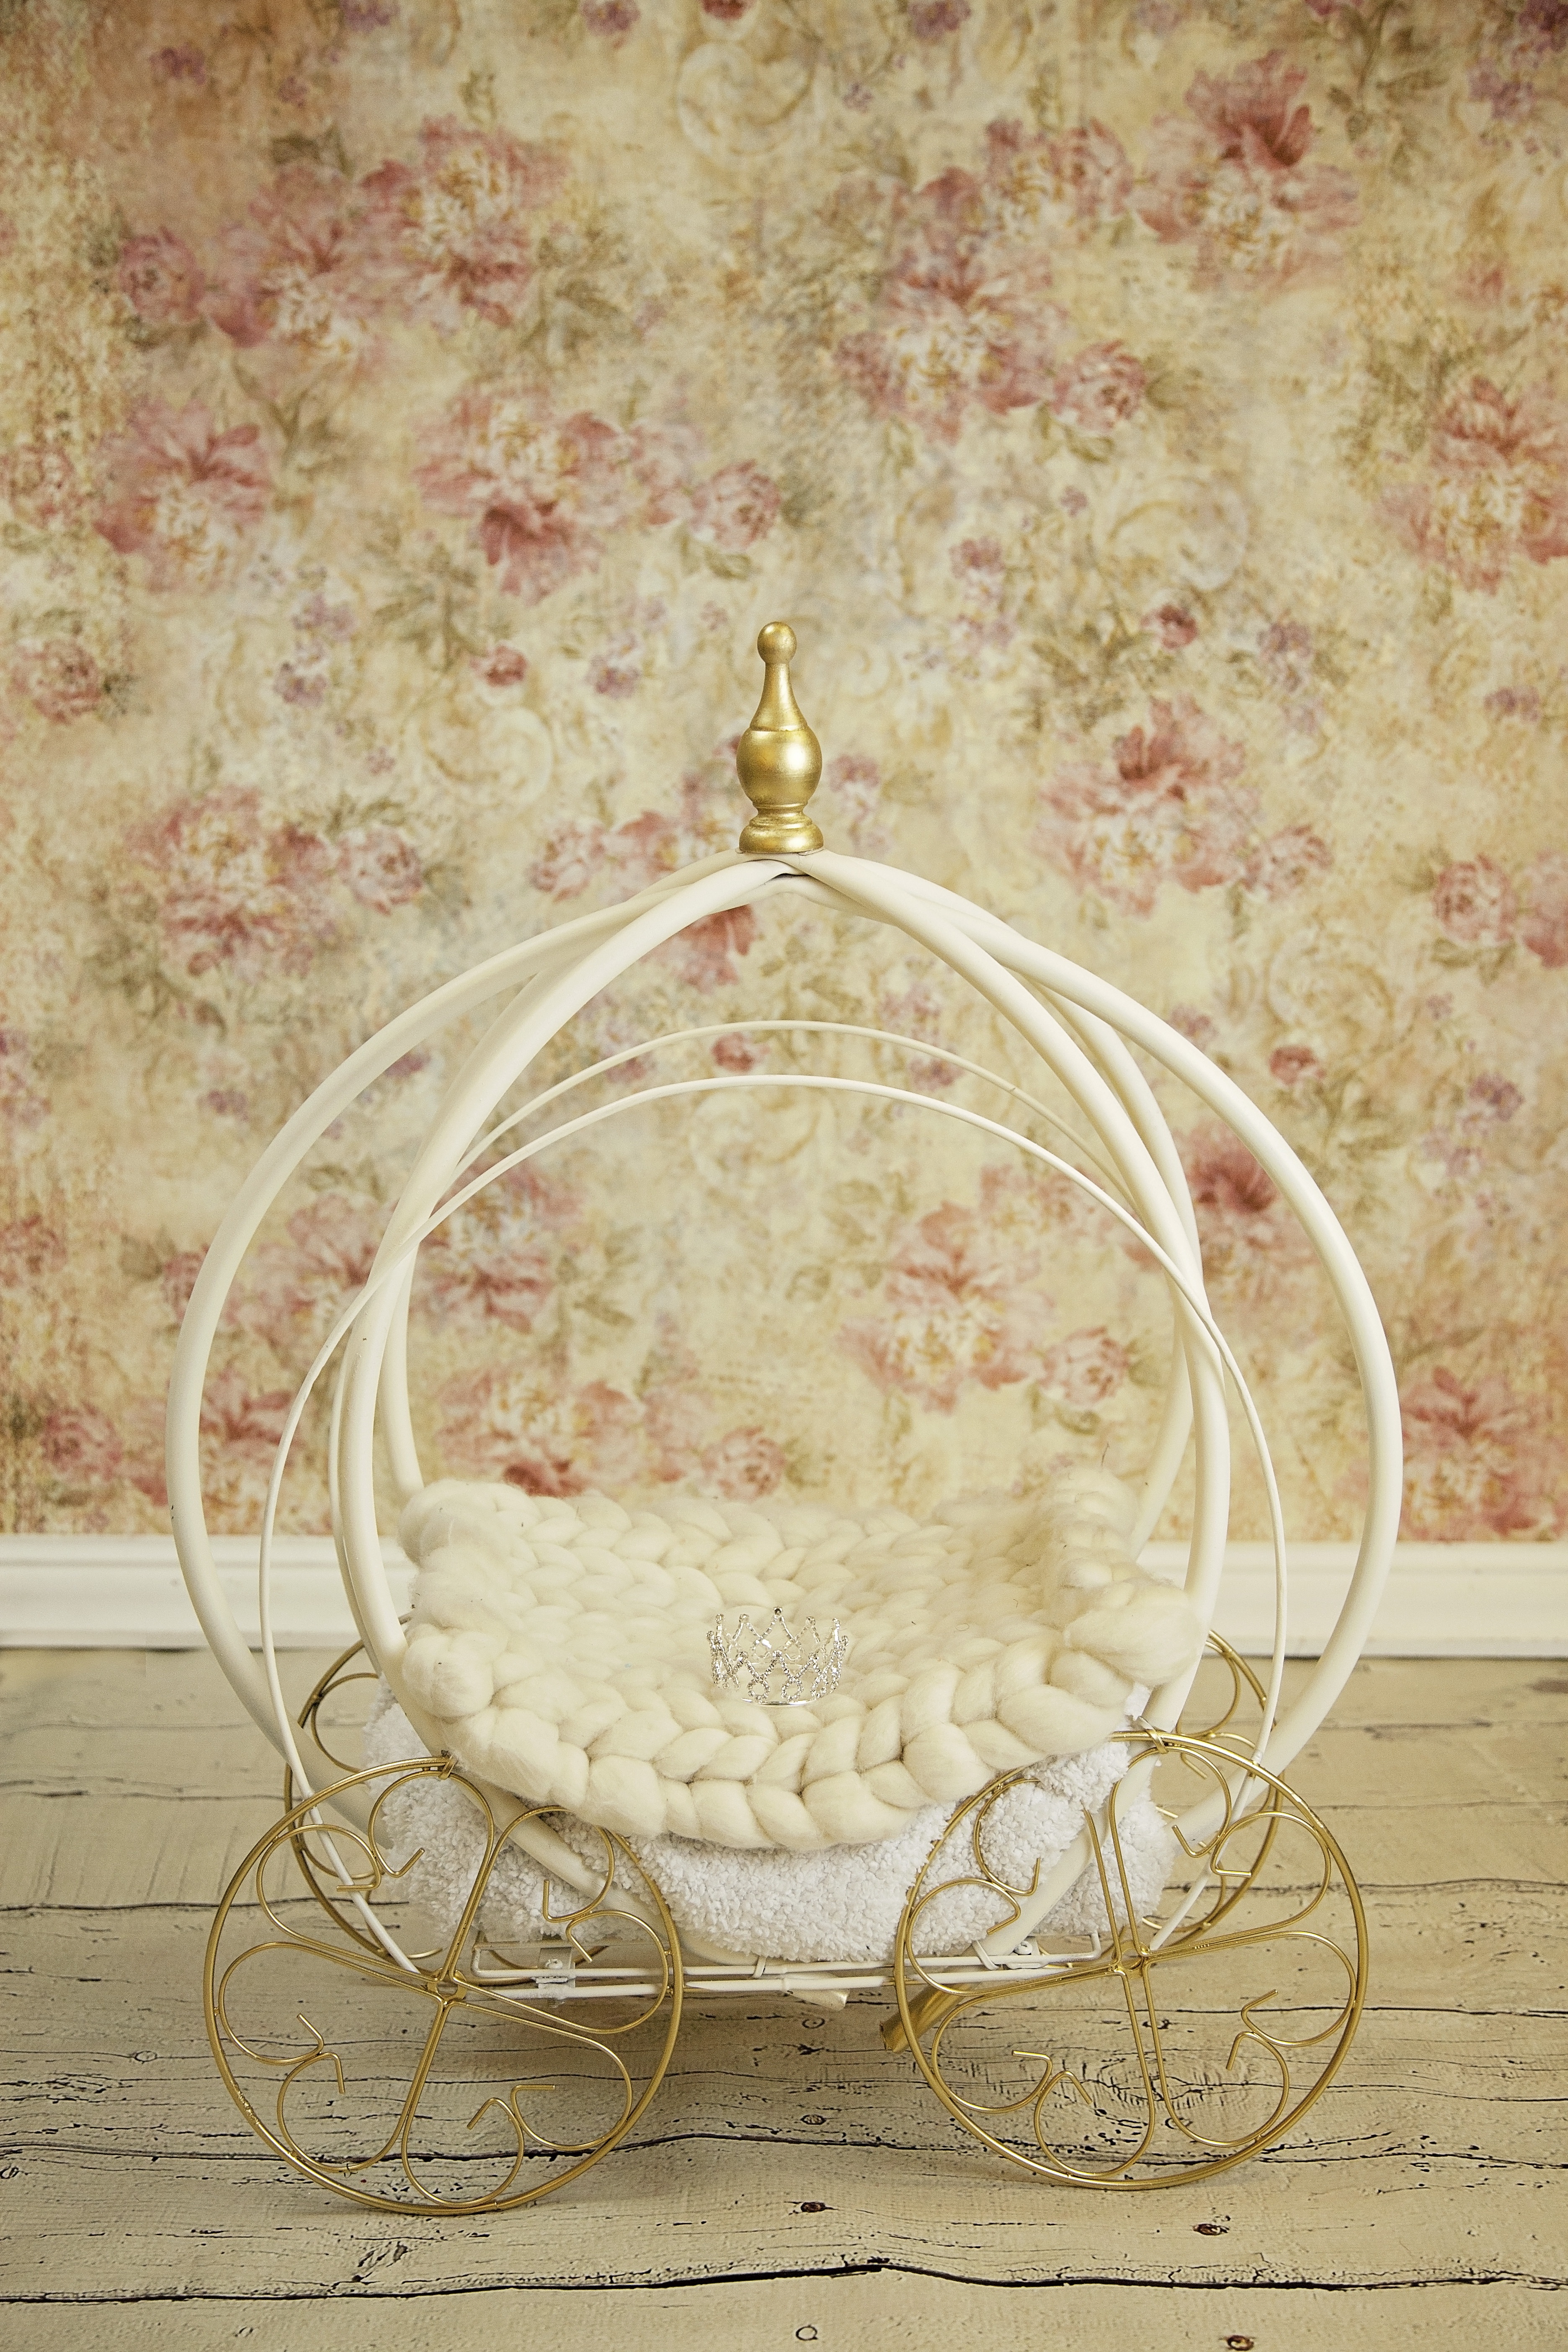
lighting, baby, circle, newborn, carriage, princess, shape, cinderella, digital backdrop